Radyr

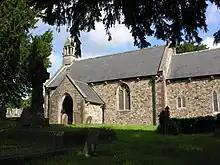
St John the Baptist parish church

The Church in Wales Parish of Radyr is in the Diocese of Llandaff. The parish church of St John the Baptist, beside Radyr Chain, is now surrounded by the Danescourt housing estate. It is nearly 800 years old but was altered in the 19th century. It is a Grade II listed building.